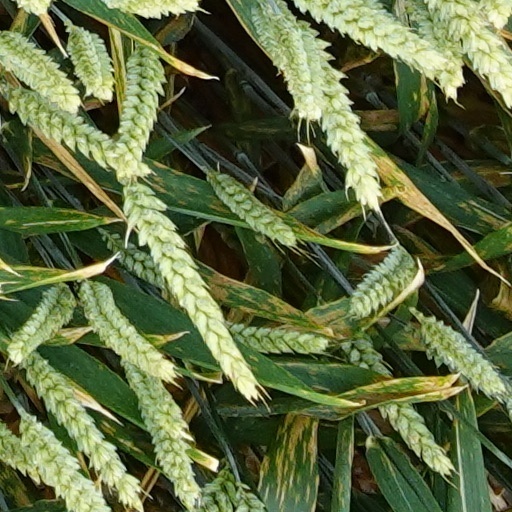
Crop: wheat